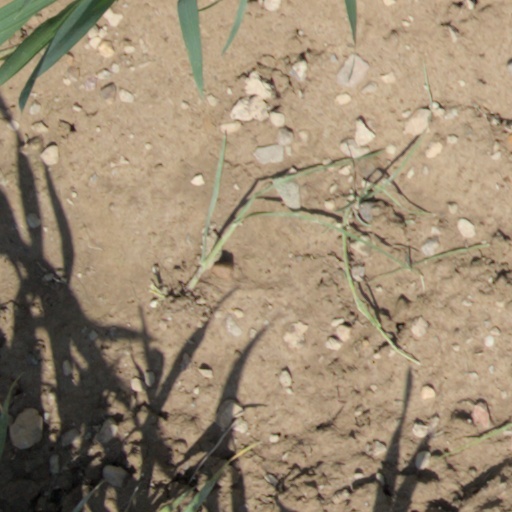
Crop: wheat